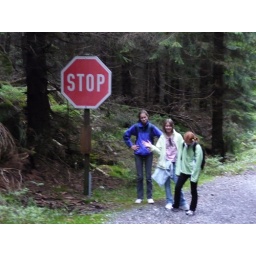
a stop sign in the middle of the forest - this didn't make much sense to us!